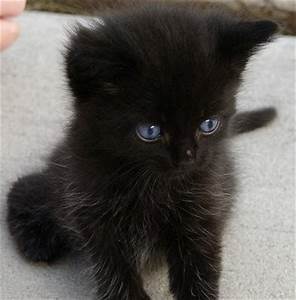
Label: cat